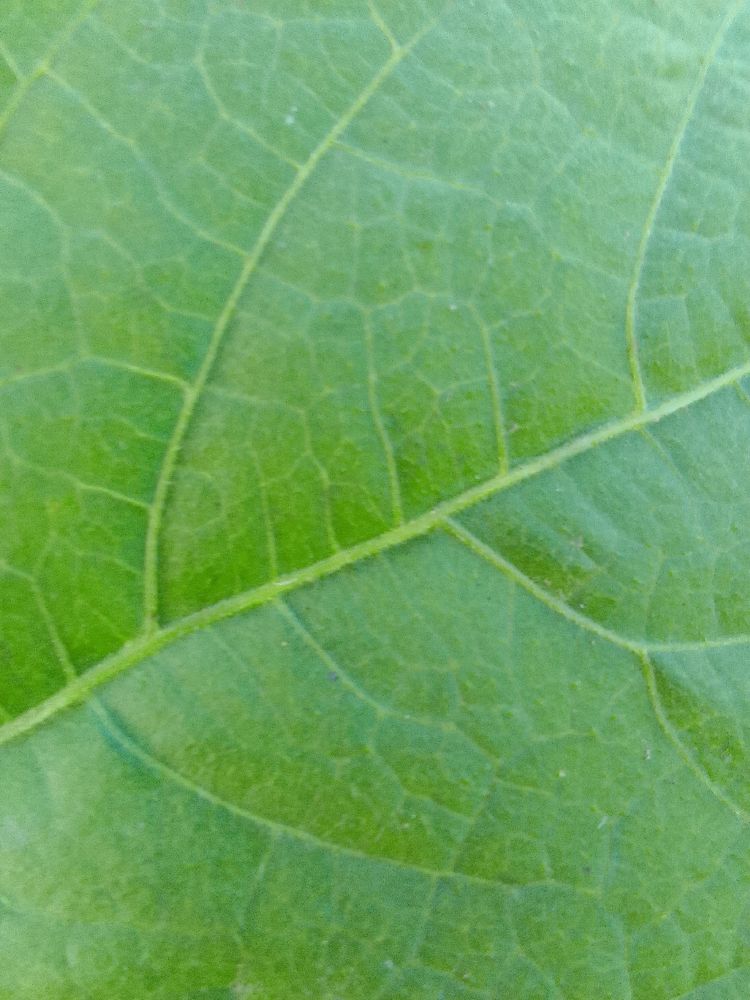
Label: healthy